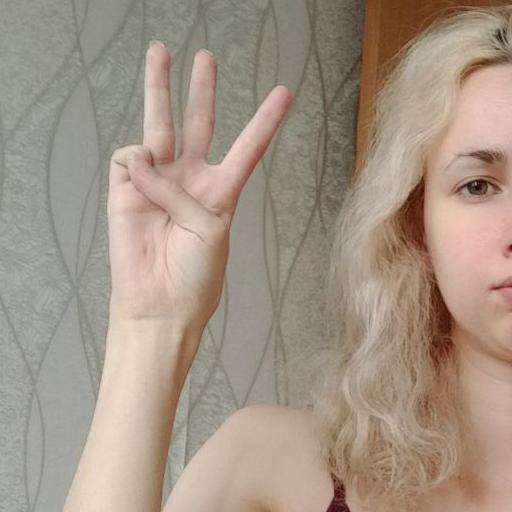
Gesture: three